Deseret News

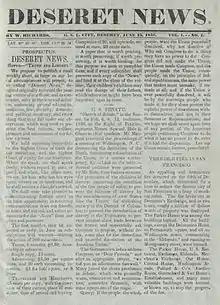
Front page of the first issue of the "Deseret News", published June 15, 1850

On March 31, 1847, while at Winter Quarters, Nebraska, the LDS Church's Quorum of the Twelve Apostles authorized William W. Phelps to "go east and procure a printing press" to be taken to the future Mormon settlement in the Great Basin. Phelps left Winter Quarters sometime in May, and went to Boston by way of the former Mormon settlement of Nauvoo, Illinois. In Boston, with the help of William I. Appleby, the president of the Church's Eastern States Mission, and Church member Alexander Badlam, Phelps was able to procure a wrought iron Ramage hand-press, type, and other required equipment. He returned to Winter Quarters on November 12, 1847, with the press. Due partly to its size and weight, the press and equipment would not be taken to Salt Lake City until 1849. By that time many of the Mormon pioneers had left Winter Quarters and the press was moved across the Missouri River to another temporary Mormon settlement, Kanesville, Iowa. In April 1849 the press and other church property was loaded onto ox drawn wagons, and traveled with the Howard Egan Company along the Mormon Trail. The wagon company, with the press, arrived in the Salt Lake Valley August 7, 1849.